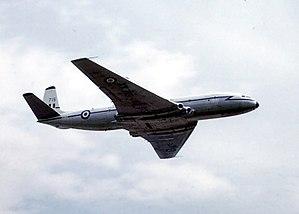
Un avion à réaction est un avion propulsé par un moteur à réaction. Apparu peu avant la Première Guerre mondiale, expérimental dans les années 1930, opérationnel à la fin de la Seconde Guerre mondiale, ce type d'avion s'est imposé dans le domaine militaire dans les années 1950 puis, par la suite, dans le domaine civil pour les vols long ou moyen-courrier.